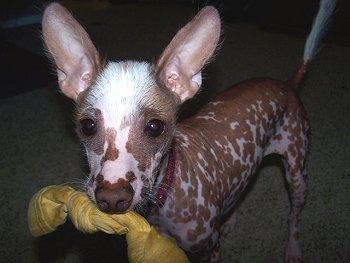
Mexican_hairless